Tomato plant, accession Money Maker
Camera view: bottom (45 deg); turntable rotation: 30 degrees
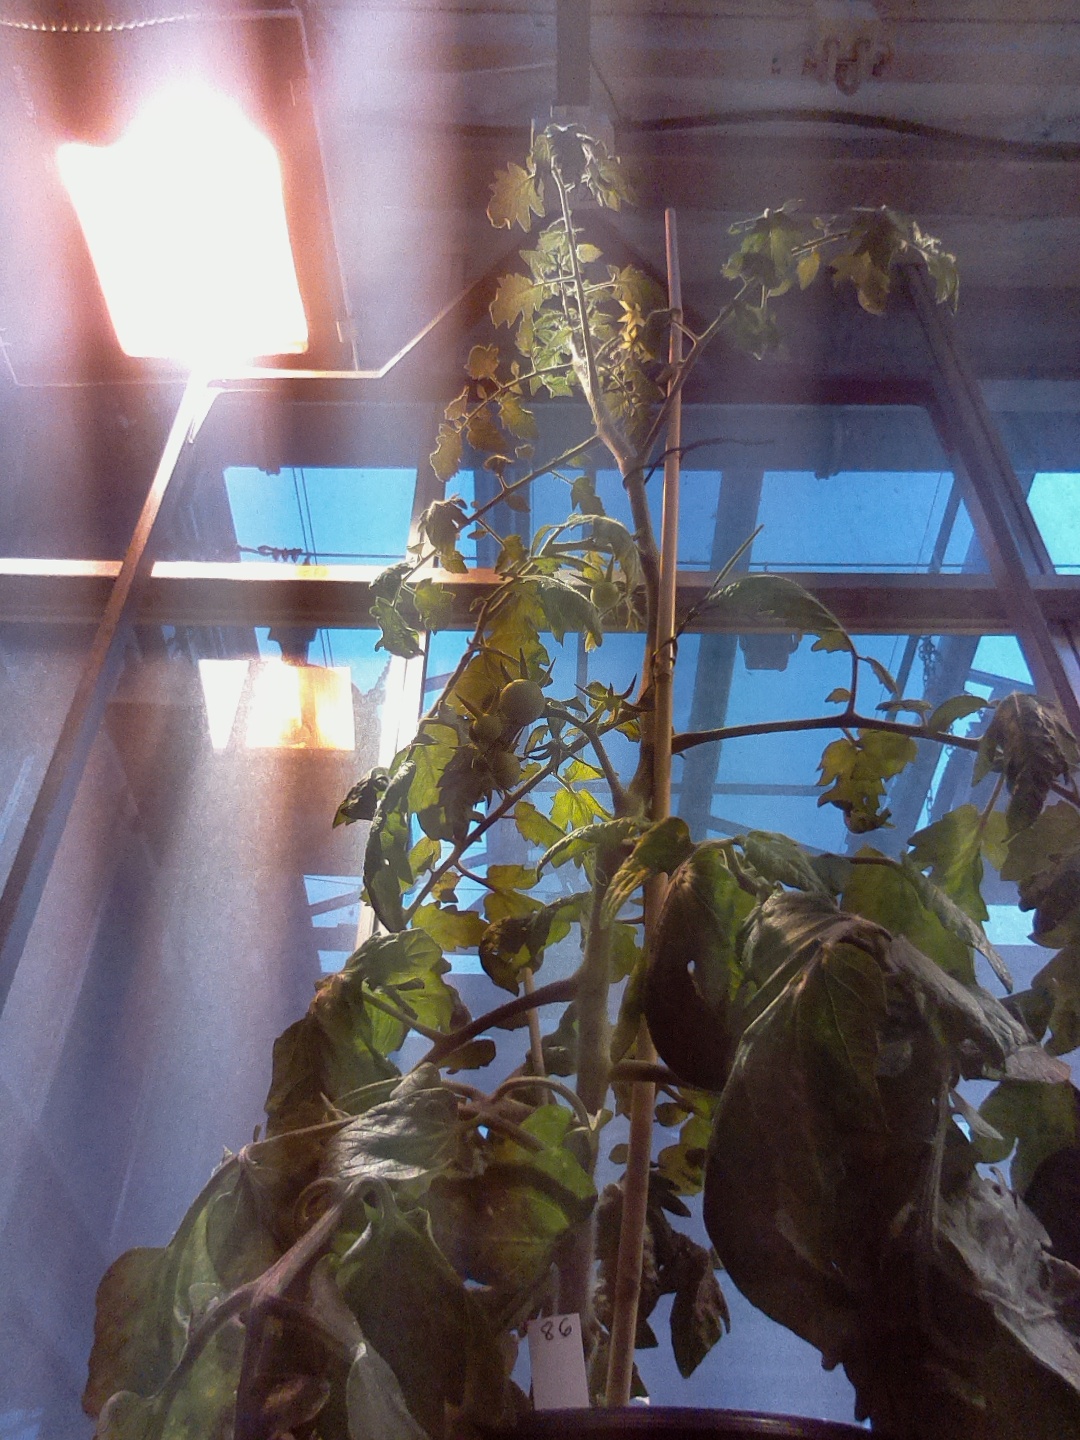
BBCH growth stage 71: 10%-20% of final fruit size